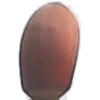
Label: Hazelnut 1